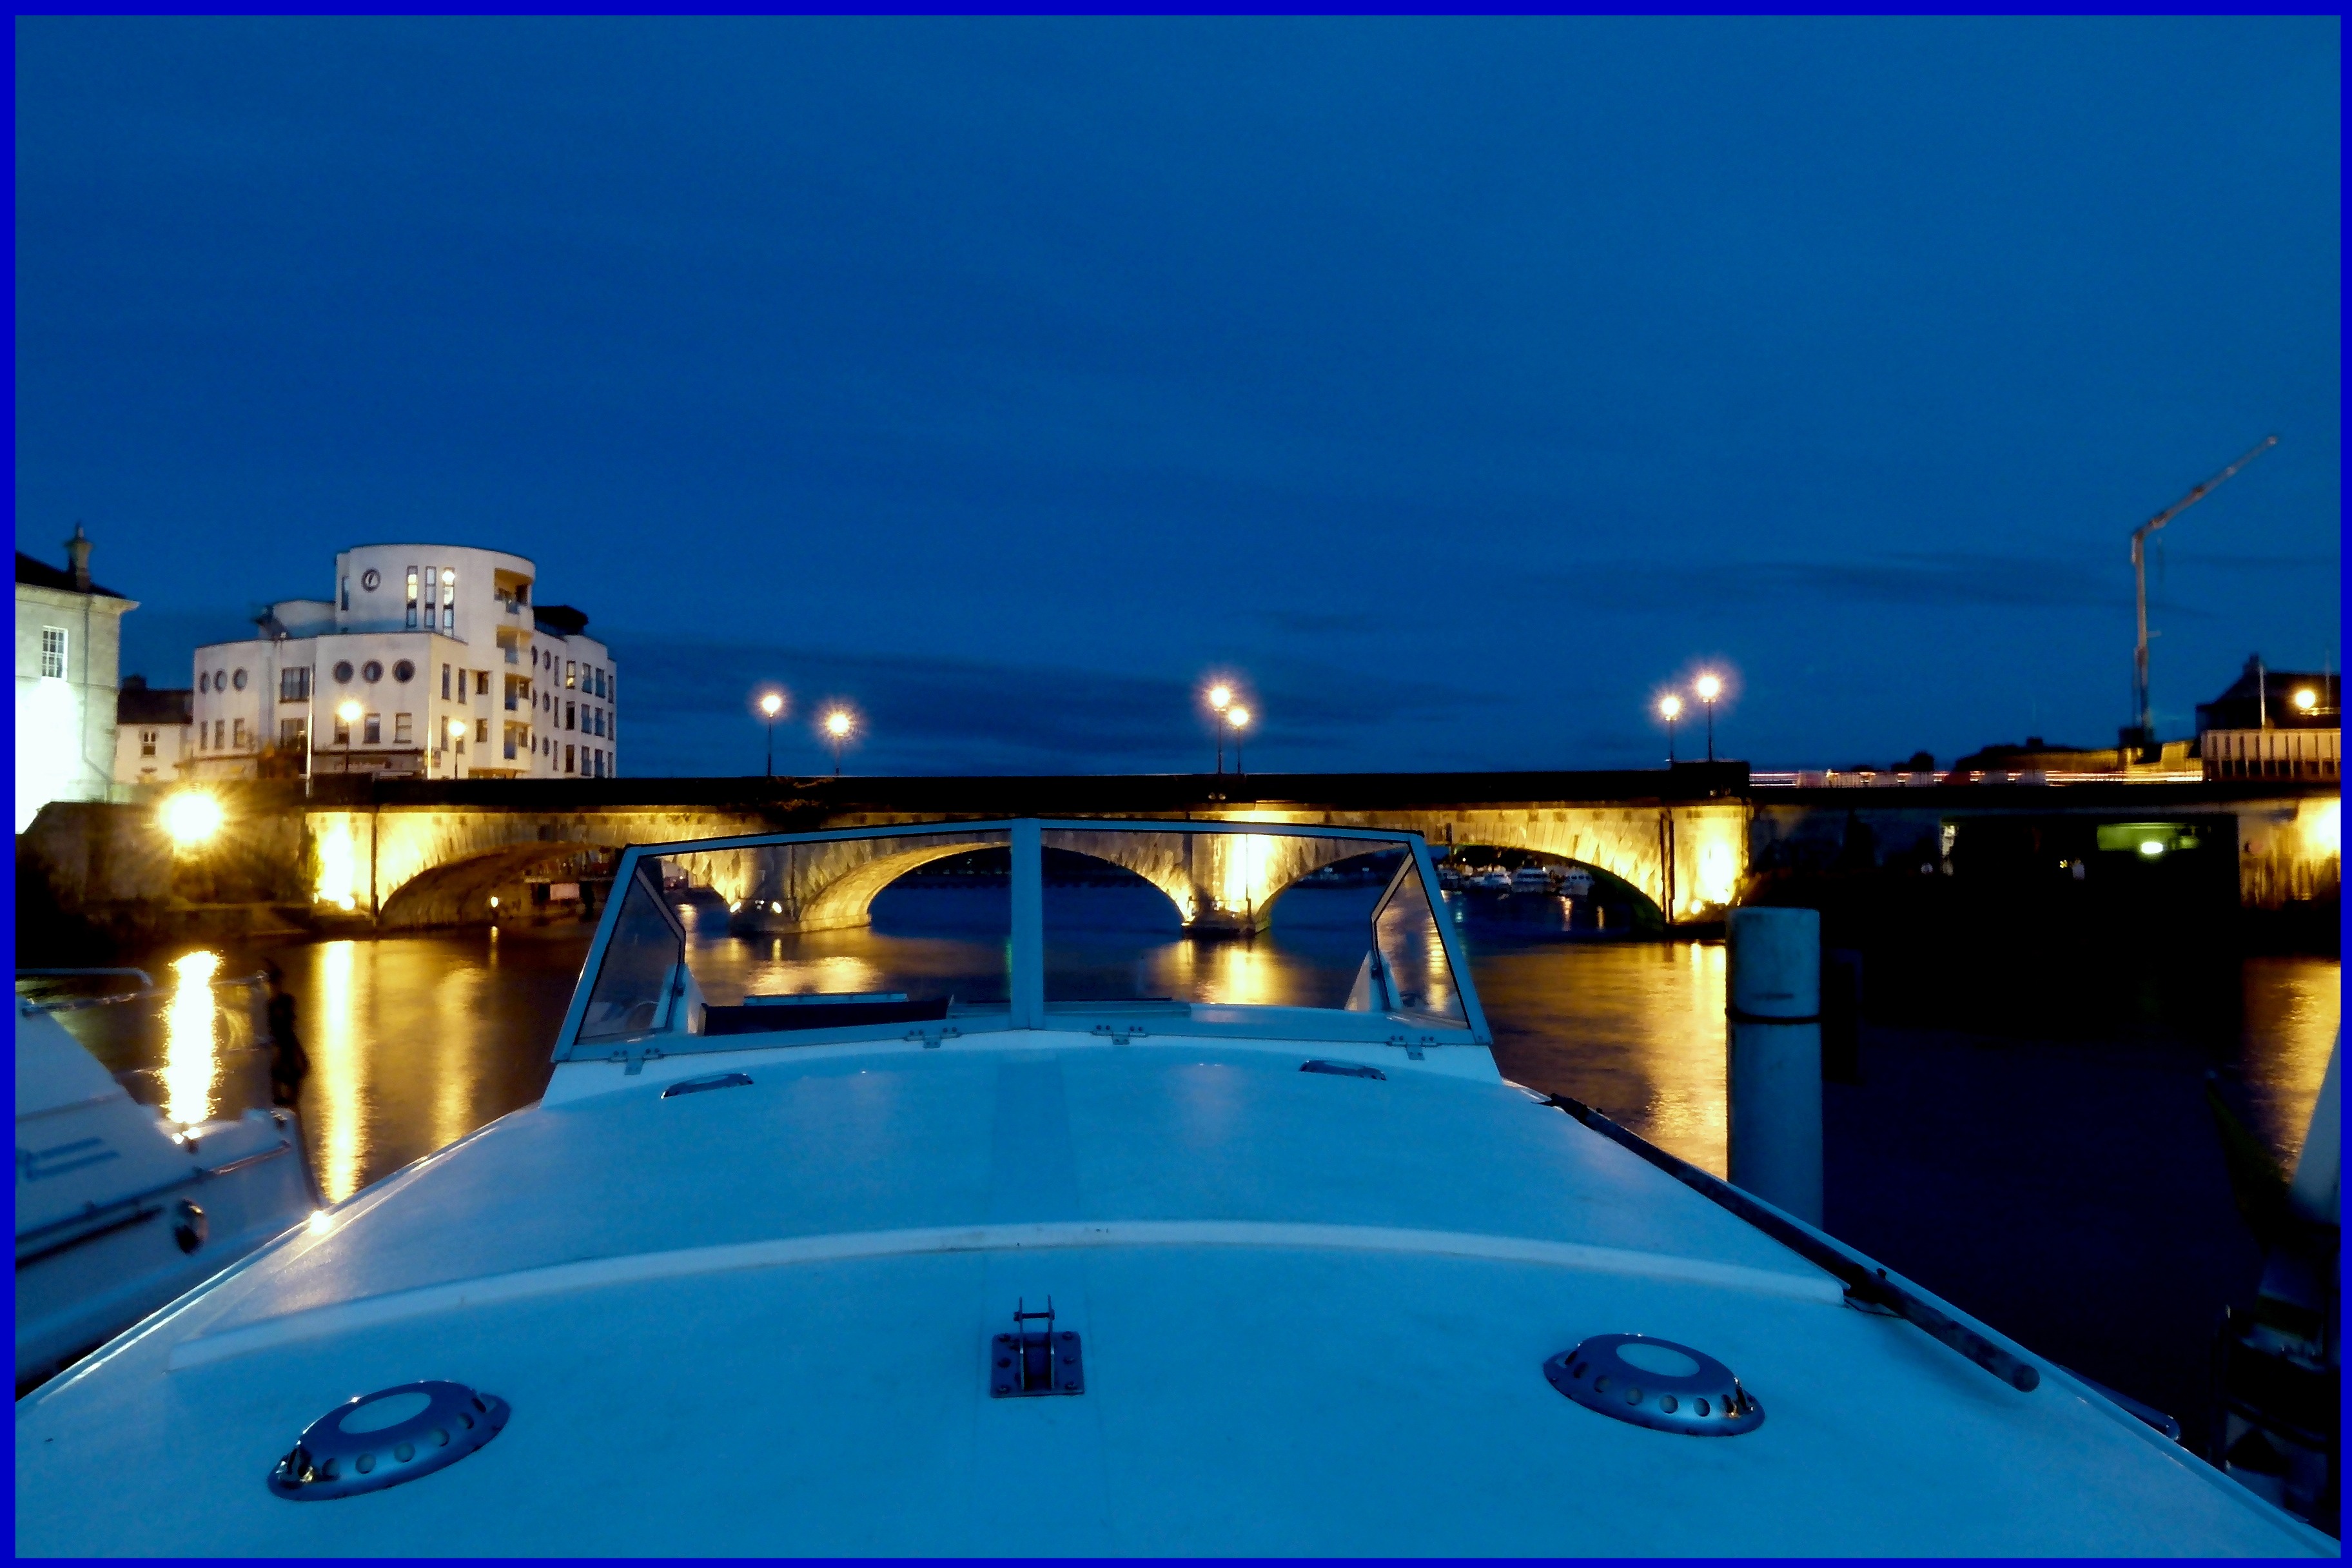
bridge, night, boot, reflection, vehicle, swimming pool, ireland, houseboat, shannon, athlone